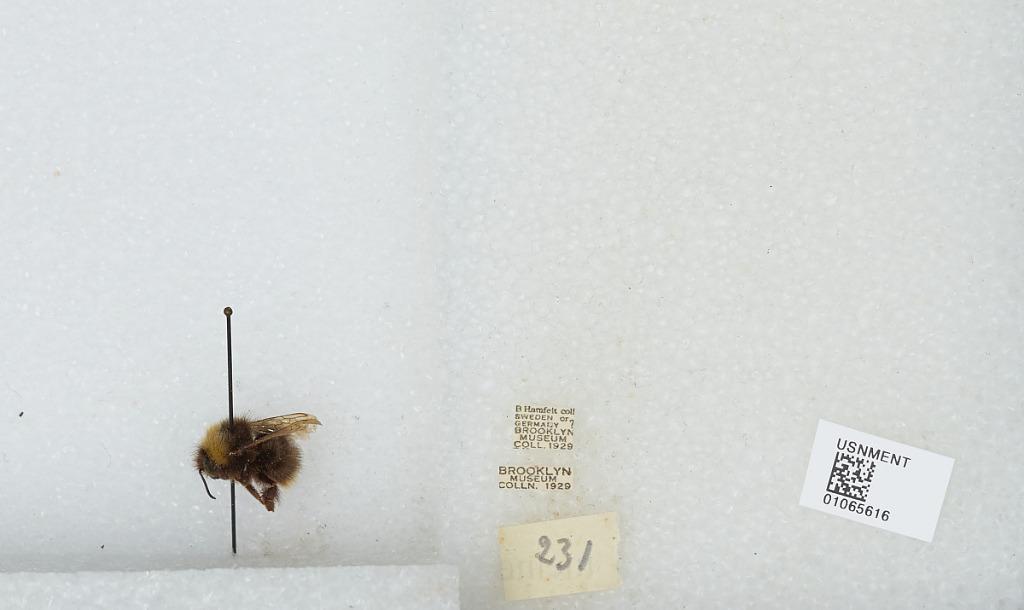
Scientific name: Bombus sp.
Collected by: B. Hamfelt
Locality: Sweden or Germany